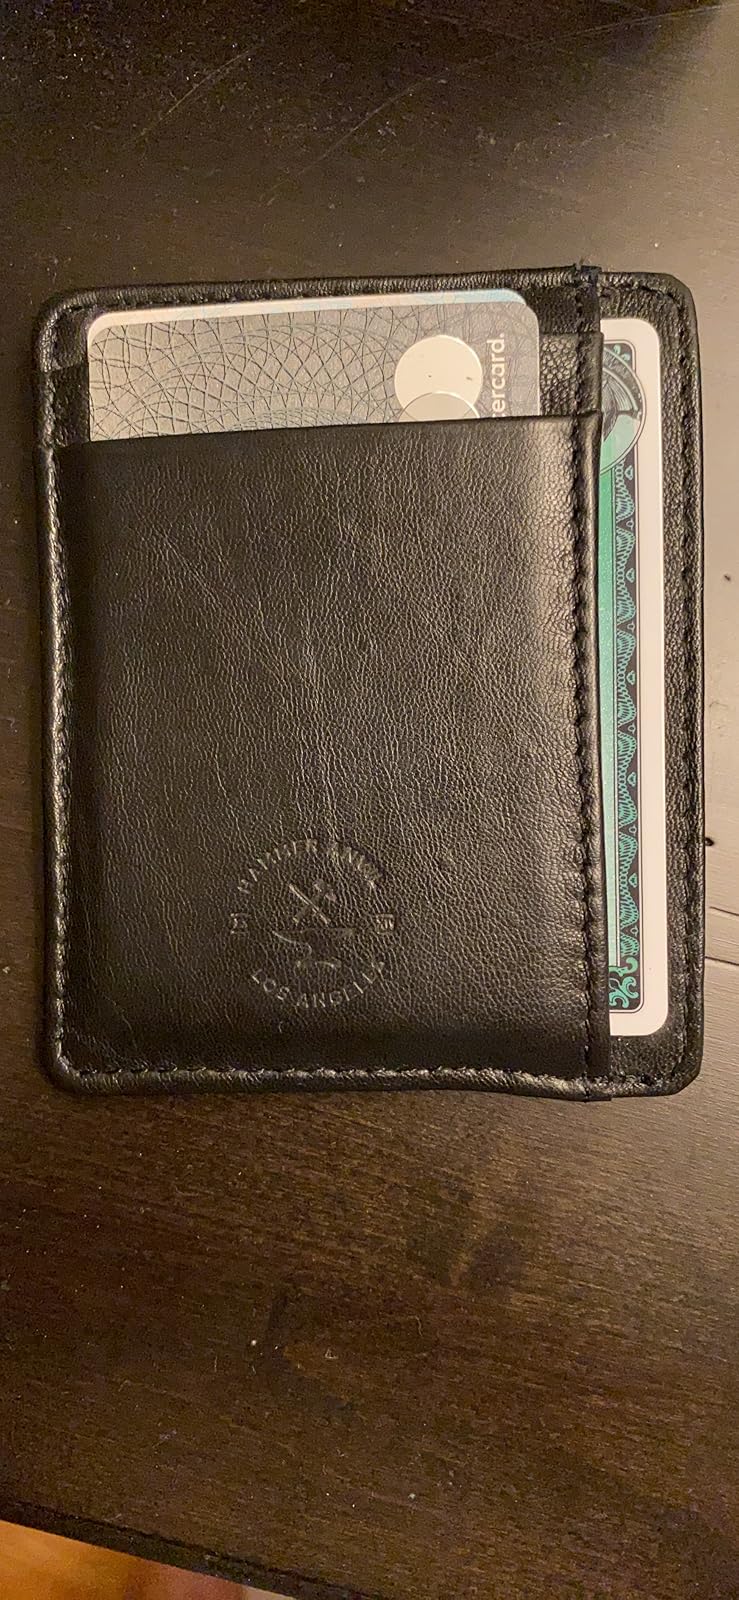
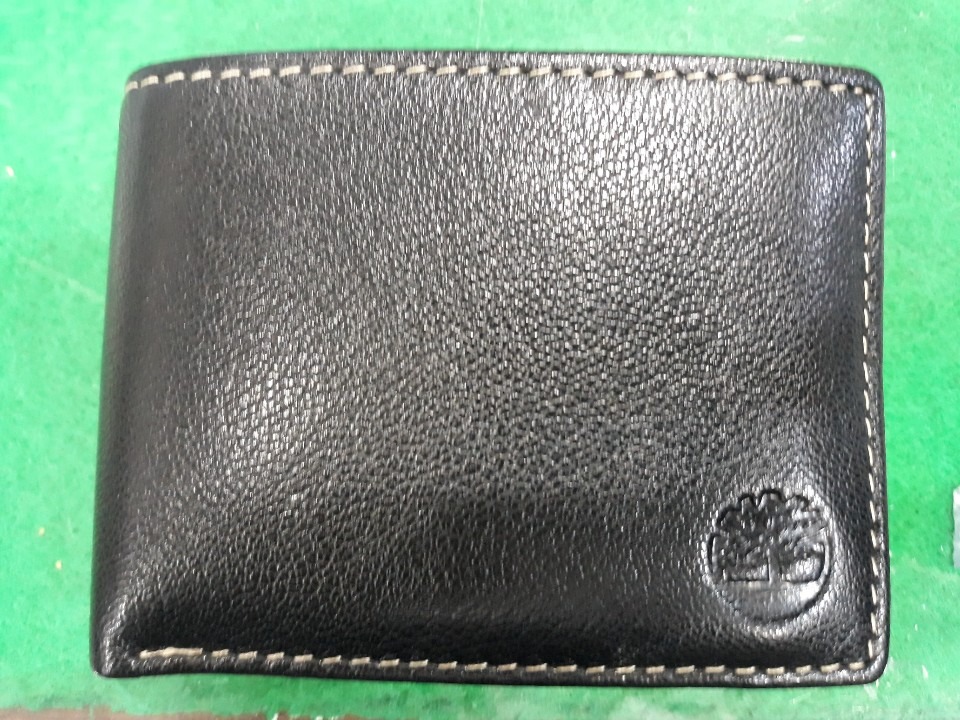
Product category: accessories_wallet
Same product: no